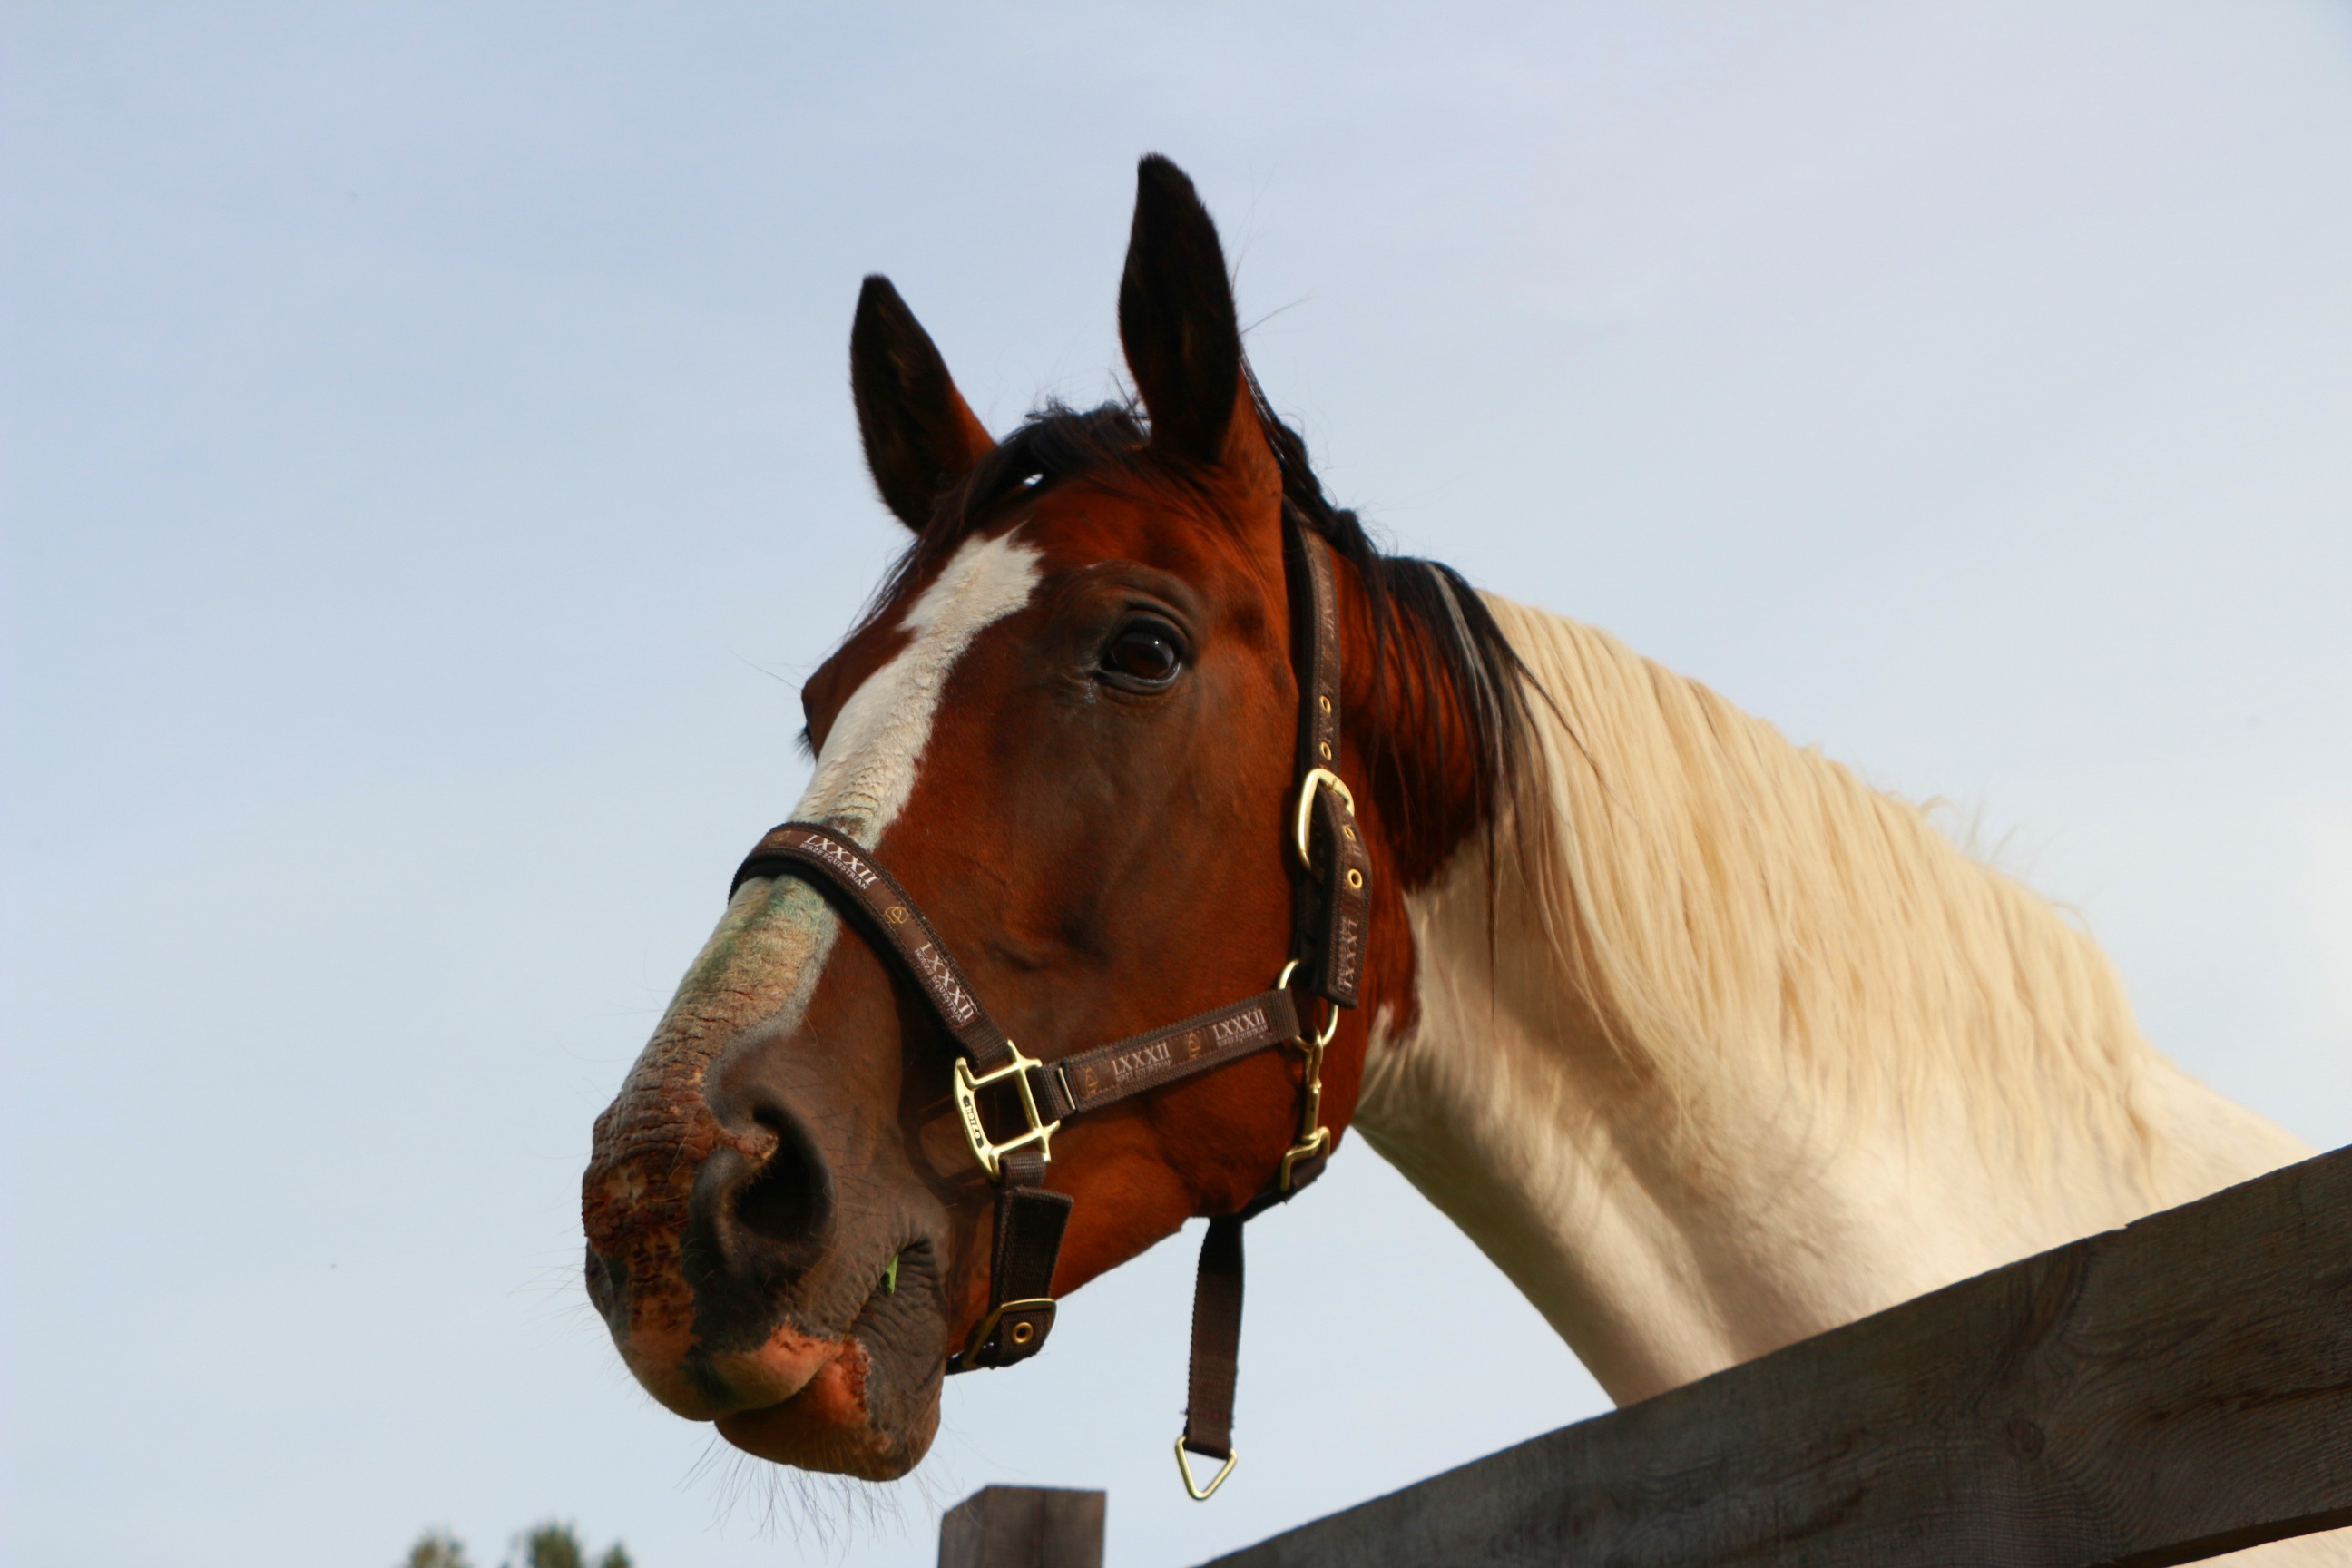
portrait, horse, rein, mammal, stallion, mane, bridle, mare, horse head, halter, brown and white, equestrianism, pack animal, low angle, horse like mammal, mustang horse, horse harness, horse tack